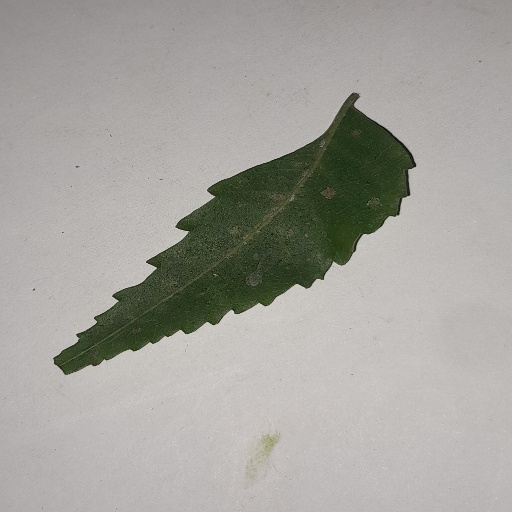
Species: Neem
Leaf condition: Powdery Mildew